Pa Mis Muchachas

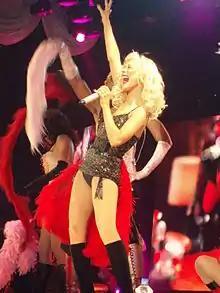
The song was being likened to Aguilera's 2001 single "Lady Marmalade" by multiple critics.

Writing for "Atwood Magazine", Josh Weiner found the song "extraordinary", a "delight", and "one of the most energetic numbers Aguilera’s produced in recent memory". Pip Ellwood-Hughes from "Entertainment Focus" thought the song is "as infectious as it is powerful", and praised Aguilera for her work with Latin female artists, which he believed "works well for the purpose of this song". Cynthia Valdez of "¡Hola!" opined that "Pa Mis Muchachas" "overflows with spirit, strength, soul and style", and noted that the performers "make each verse of the song explode with emotion". AllMusic's Neil Z. Yeung named the song a "showstopper" which "ends with a shiver-inducing vocal run that could bring the house down".